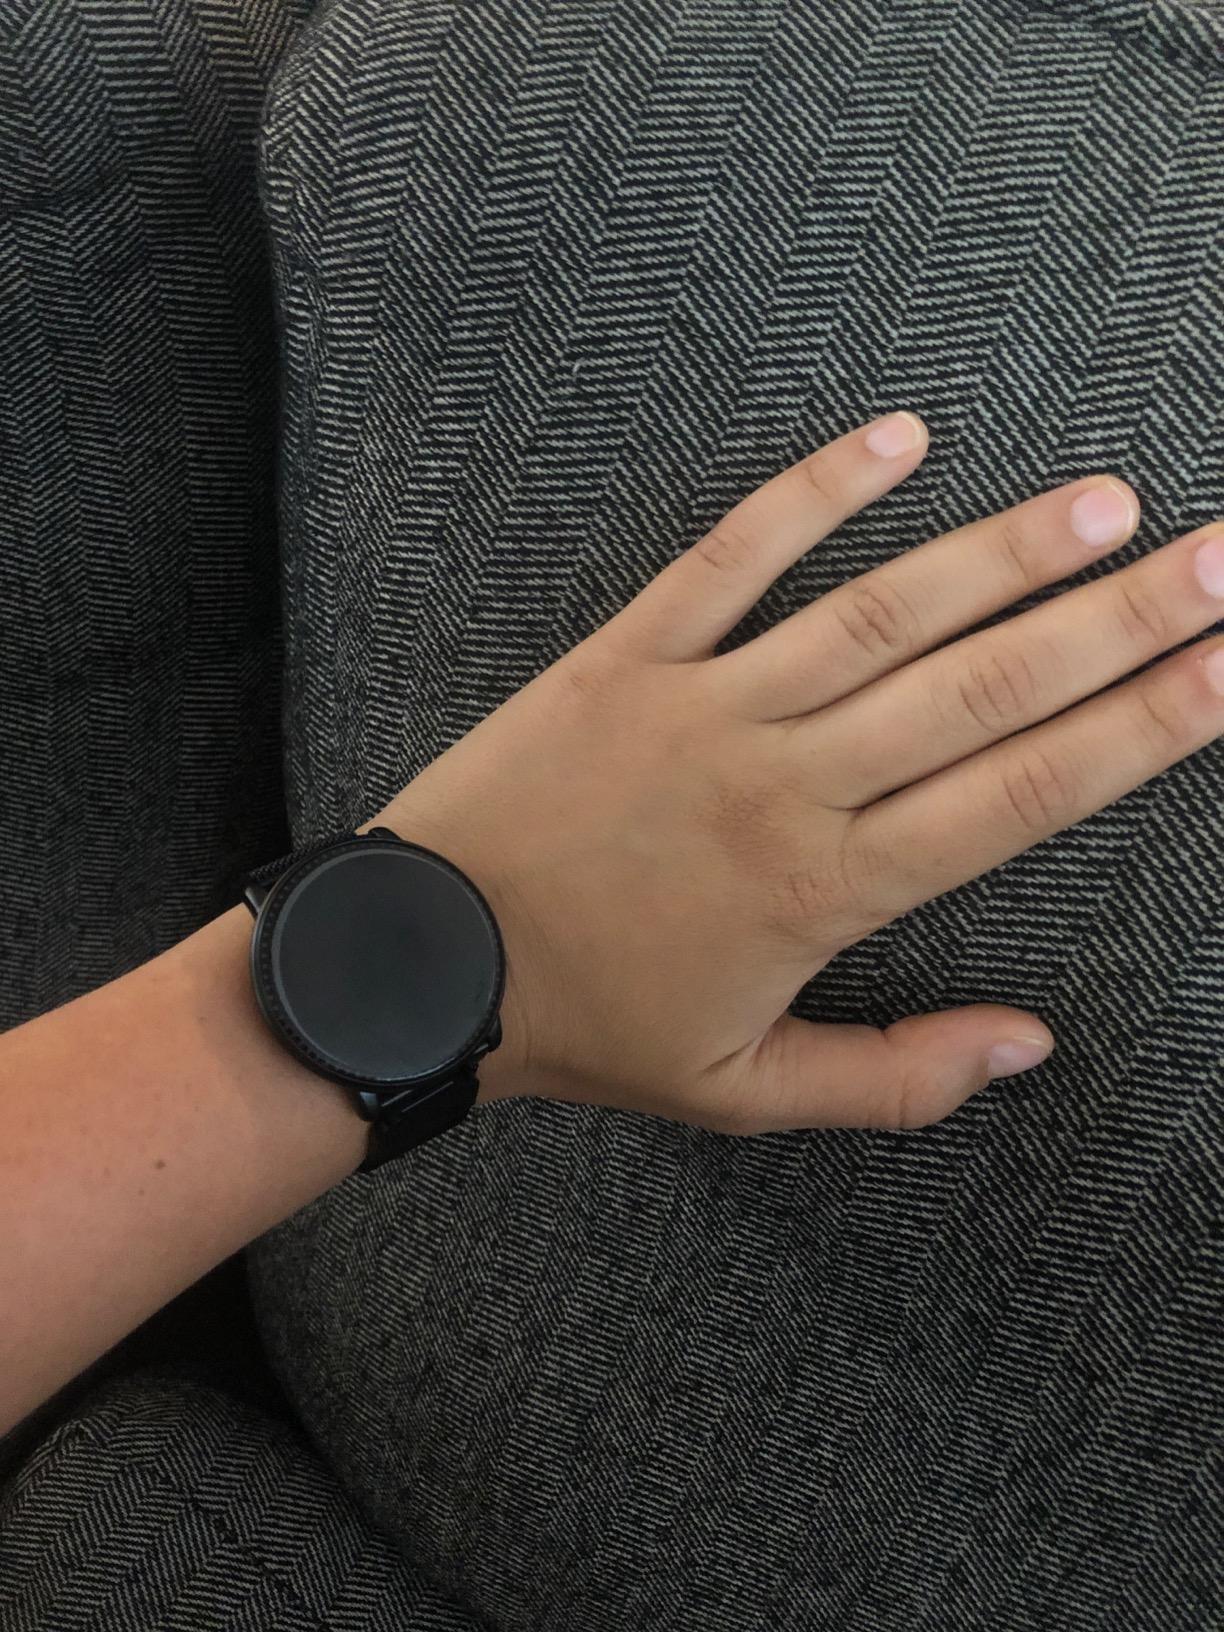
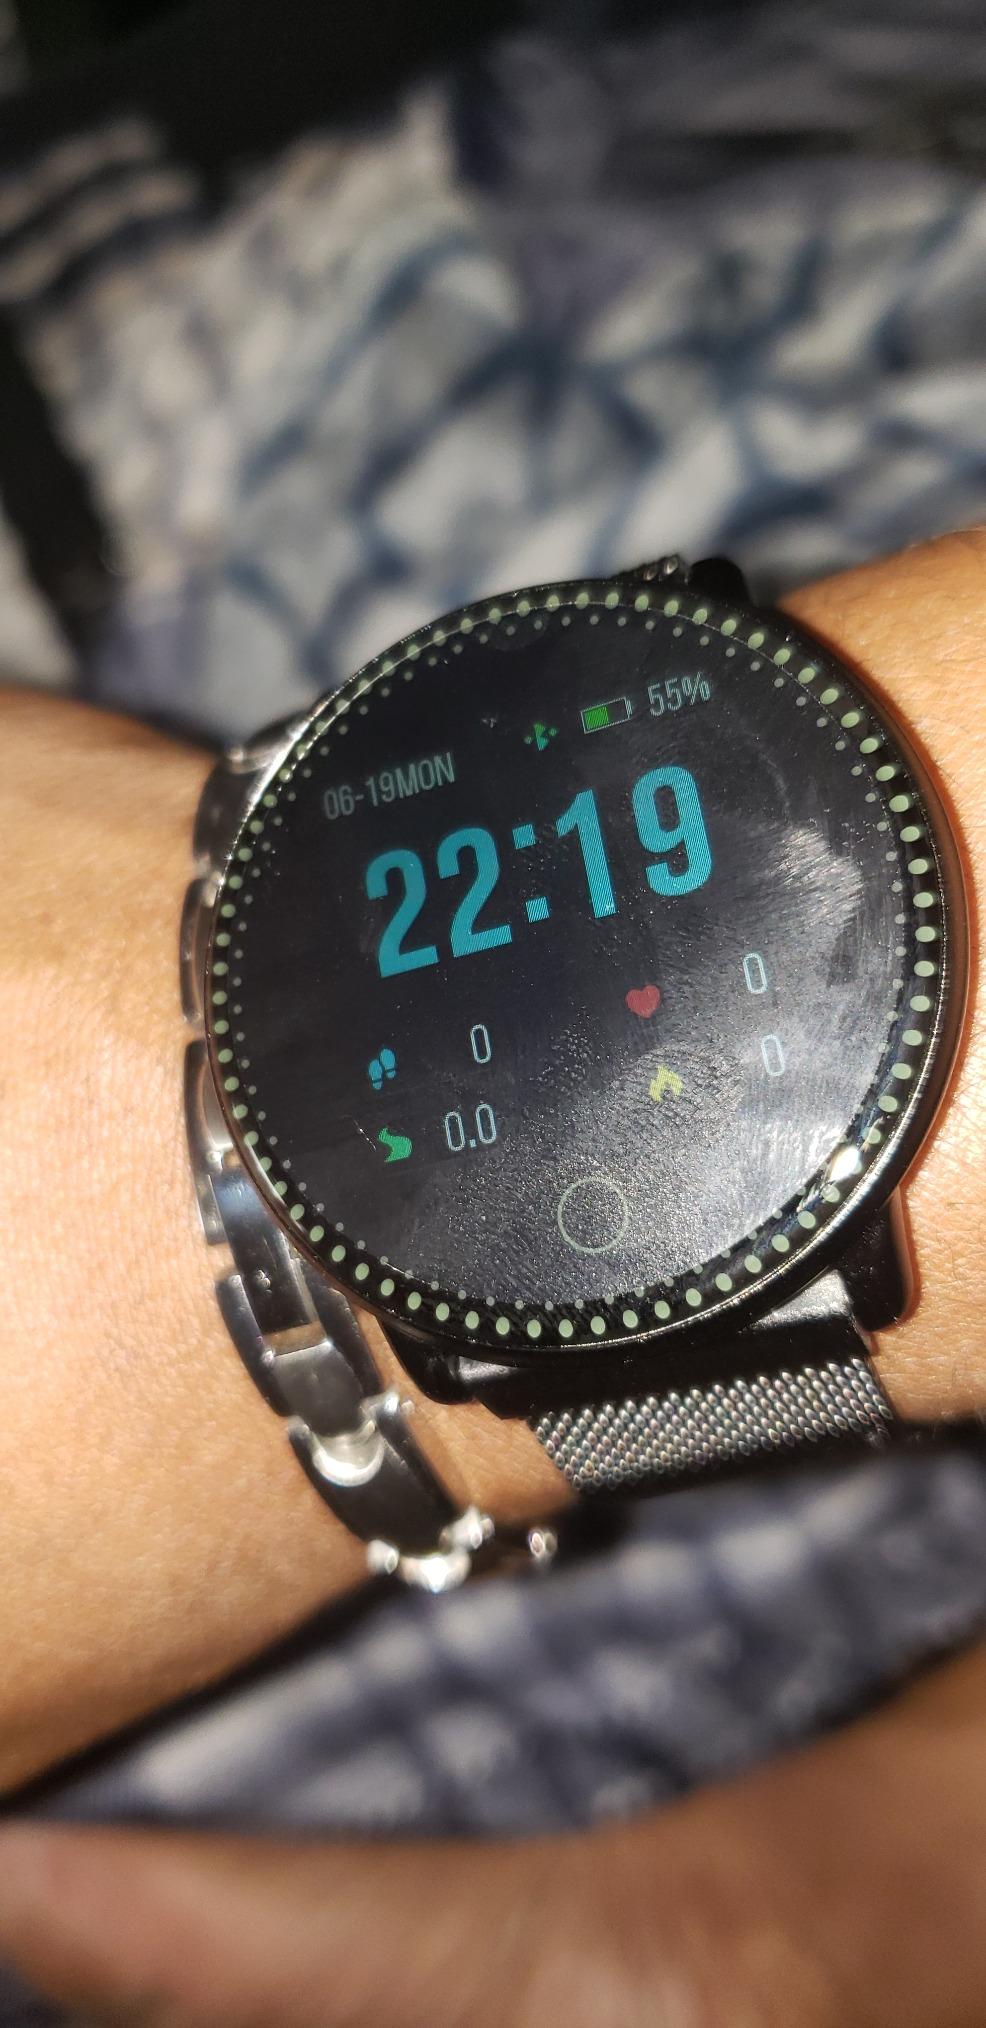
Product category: smartwatch
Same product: yes